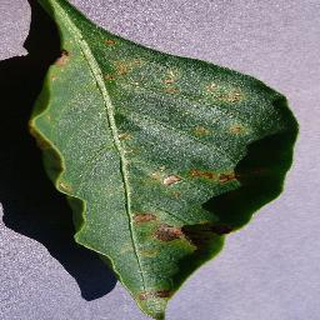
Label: bell_pepper_bacterial_spot